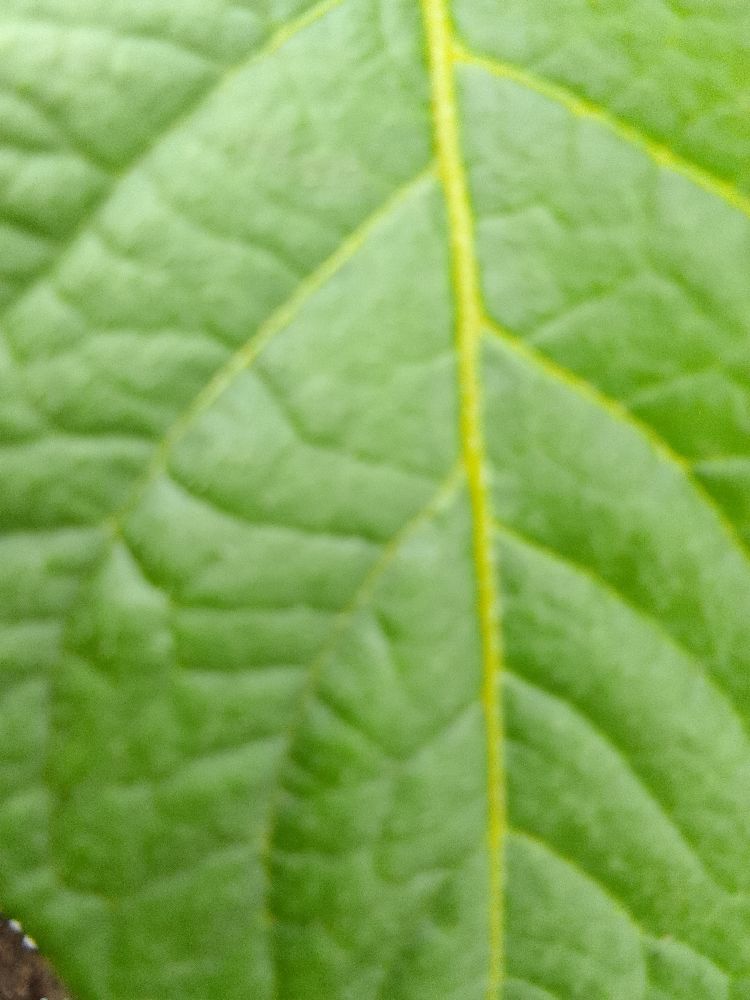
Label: Healthy